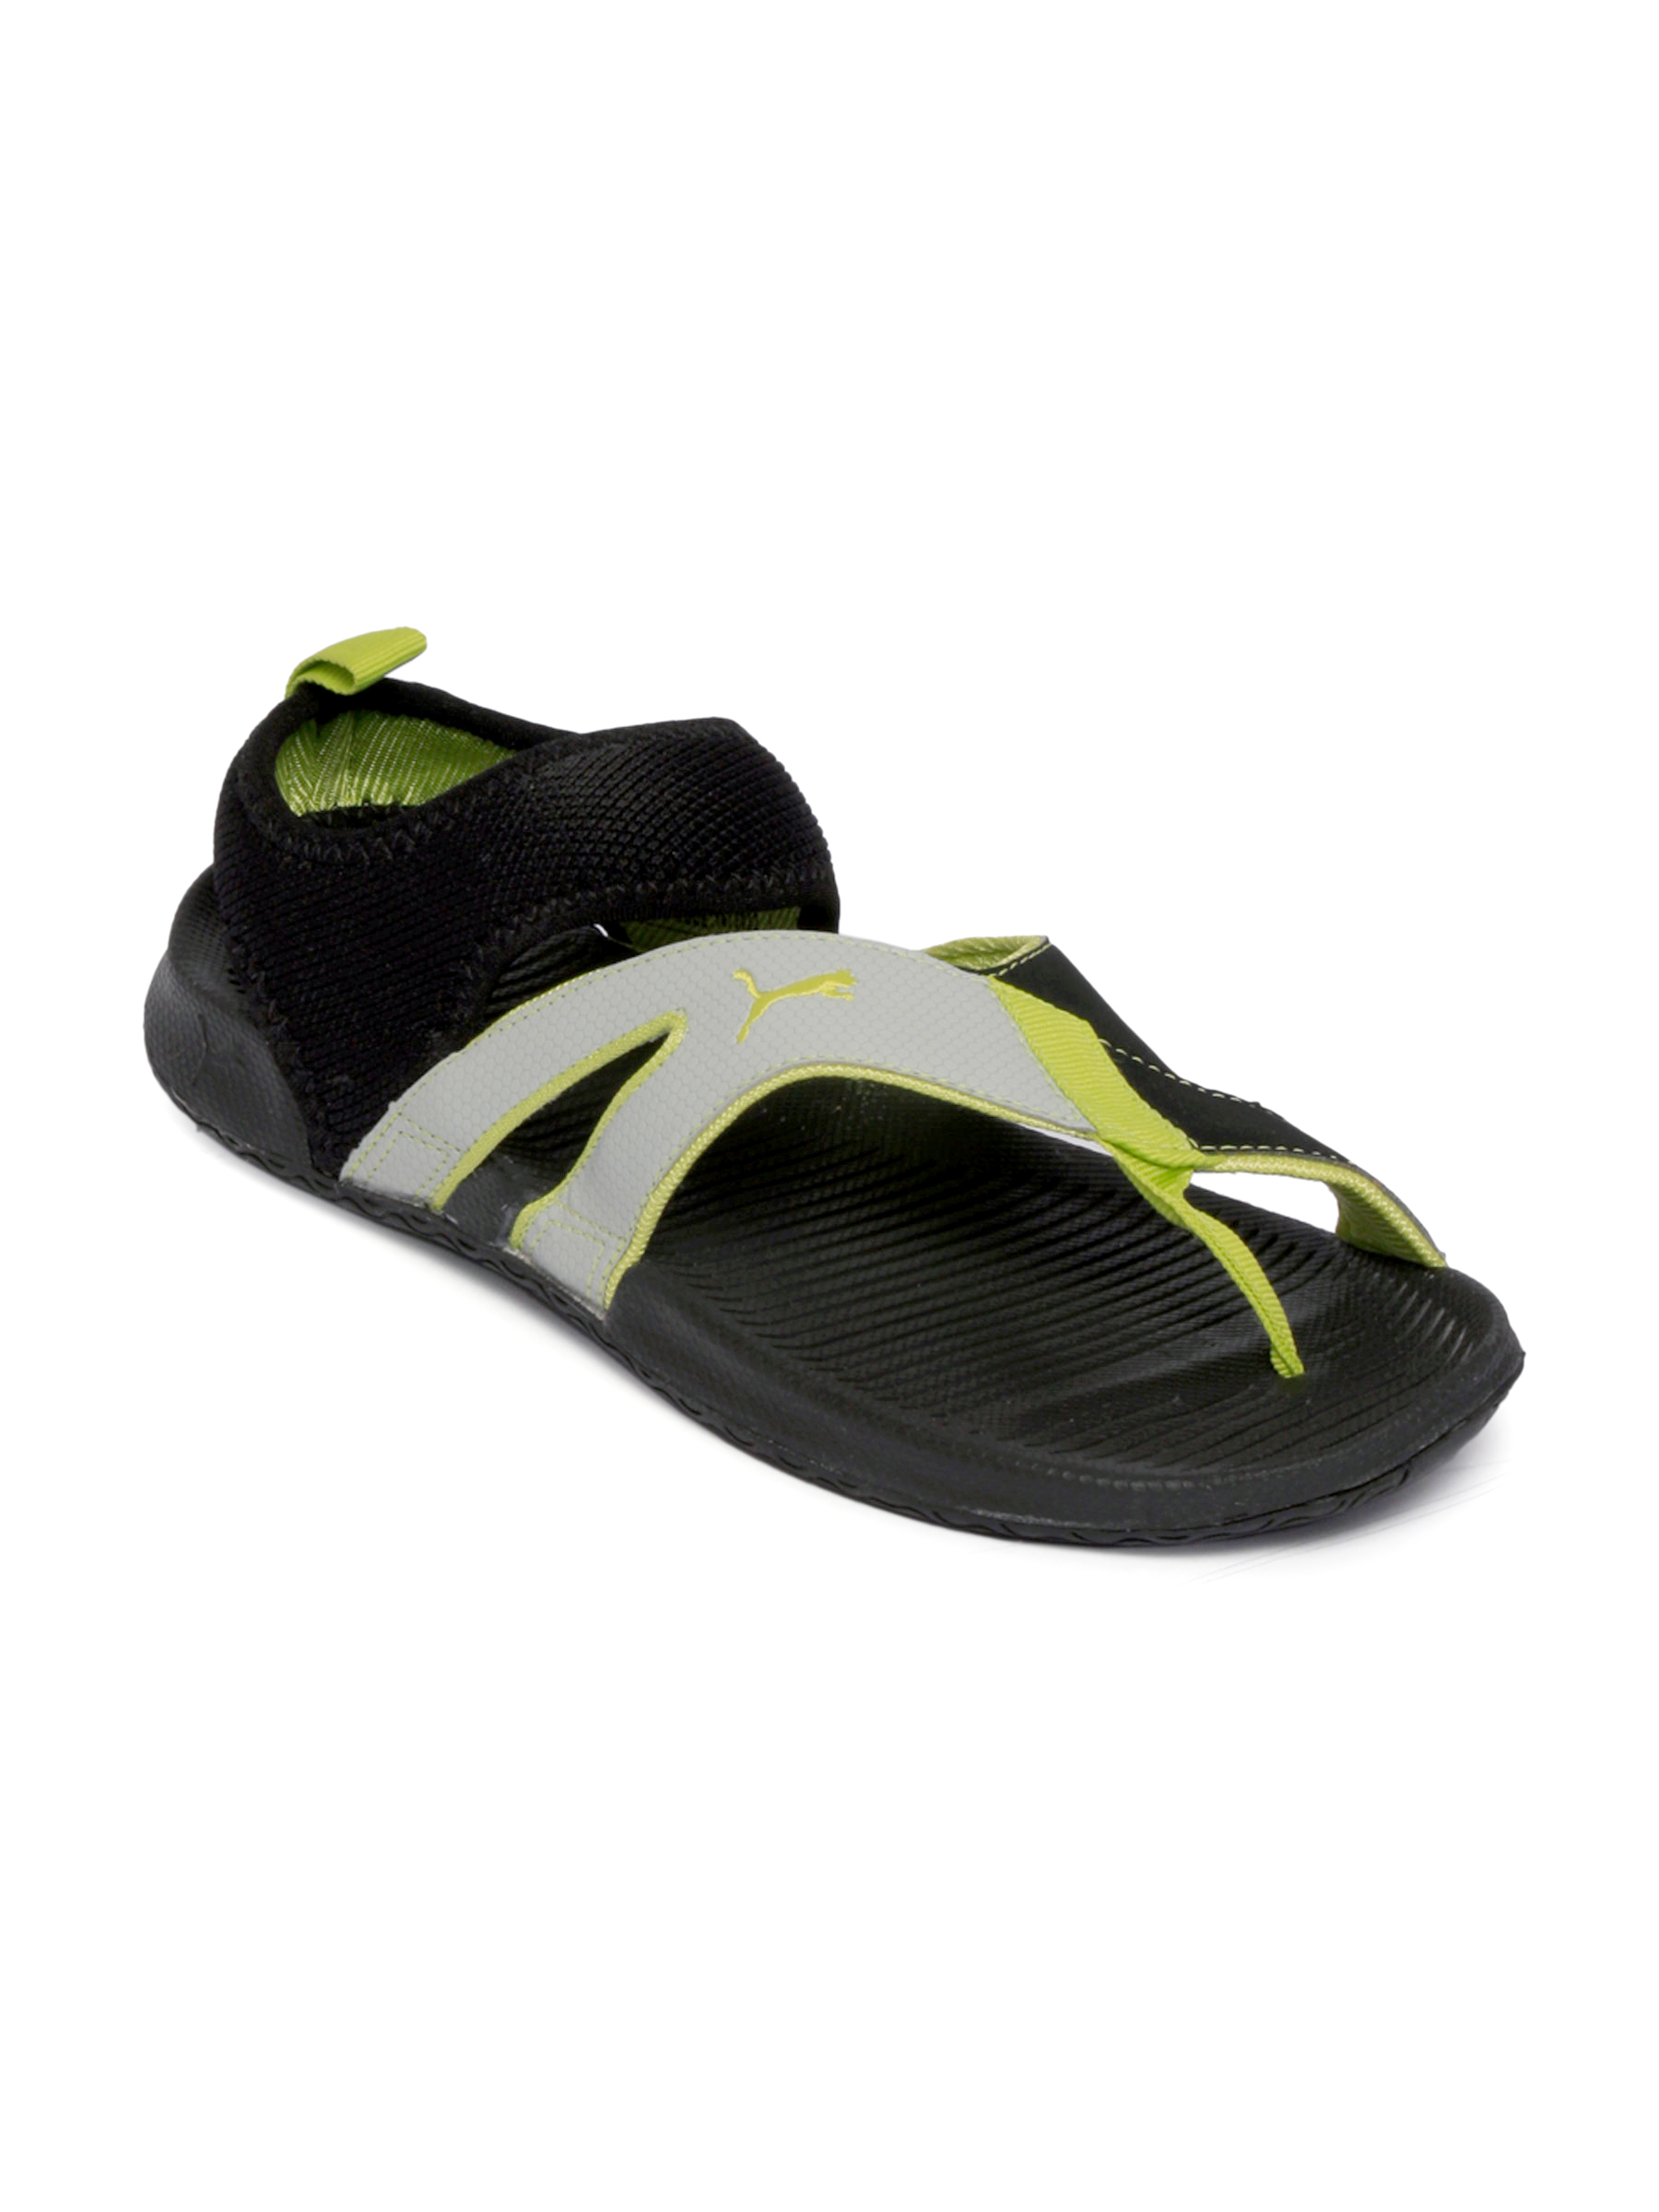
Puma Men Jiff Black Sandals
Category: Footwear / Sandal / Sandals
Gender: Men
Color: Black
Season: Fall 2011
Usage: Casual